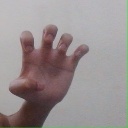
अक्षर: झ